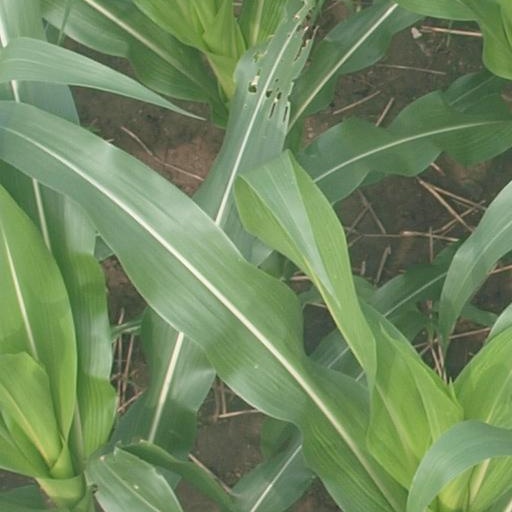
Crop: maize; corn